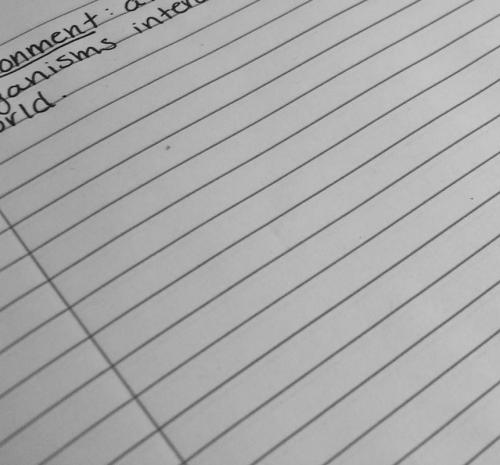
Texture: lined